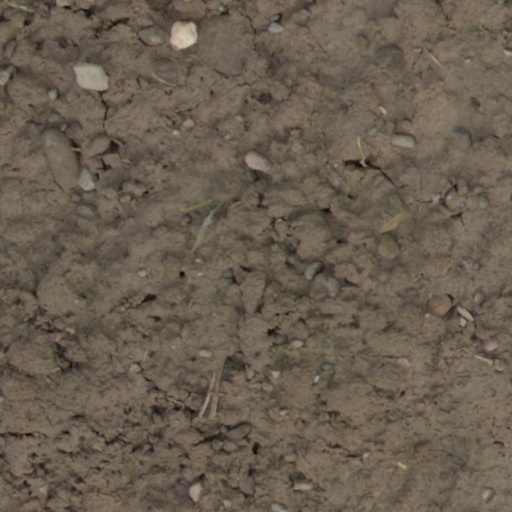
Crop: wheat